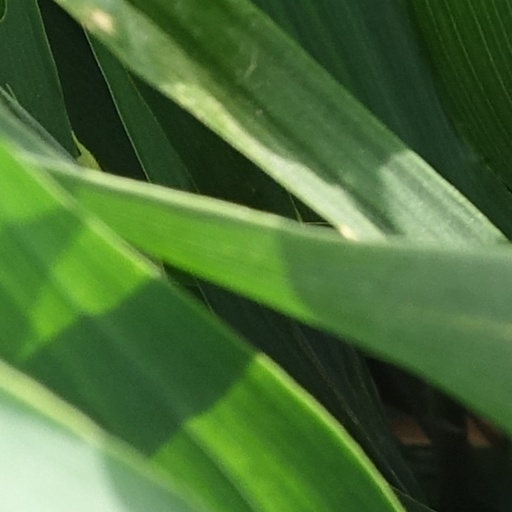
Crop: wheat